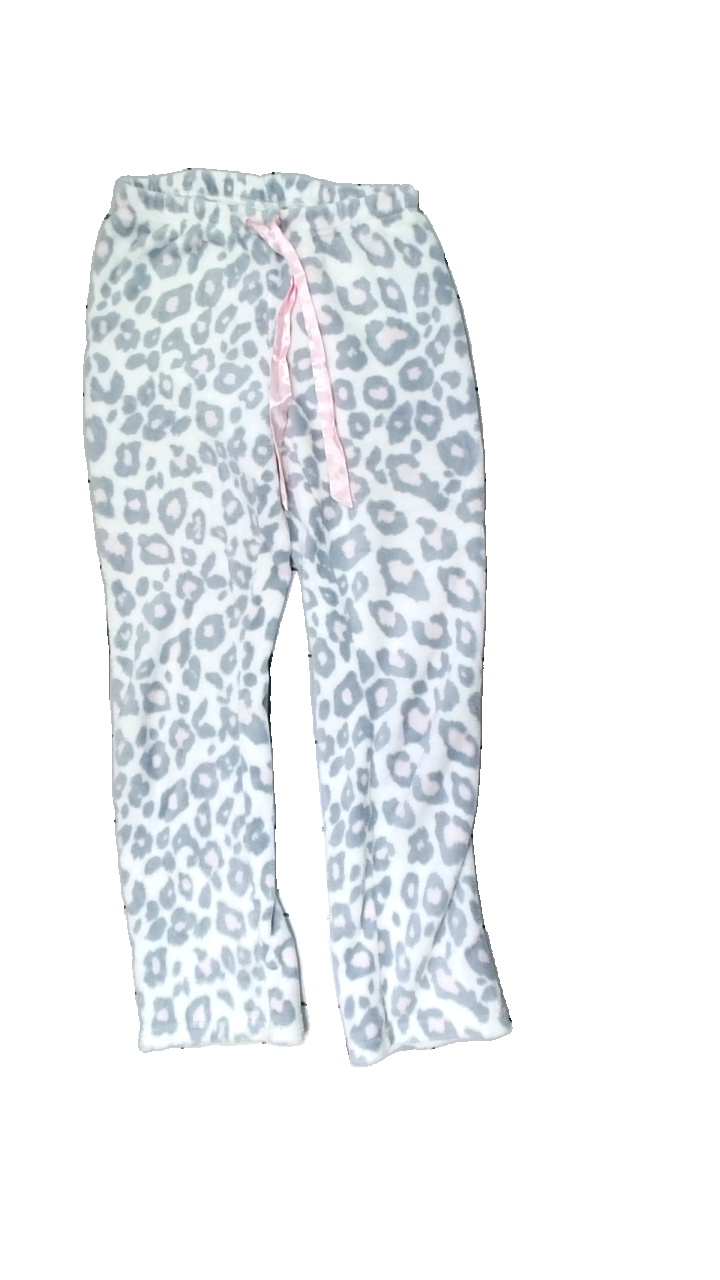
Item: Pajamas (Ladies)
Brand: Missing
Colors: White, Grey, Pink
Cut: Regular
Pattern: Animal print
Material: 100% polyester
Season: Winter
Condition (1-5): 5
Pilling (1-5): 5
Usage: Reuse
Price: <50